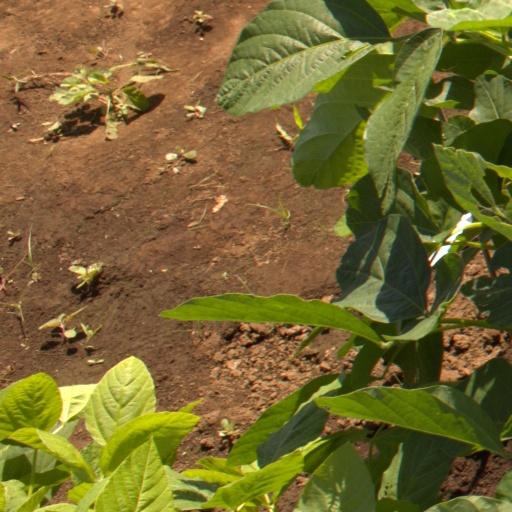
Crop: soybean